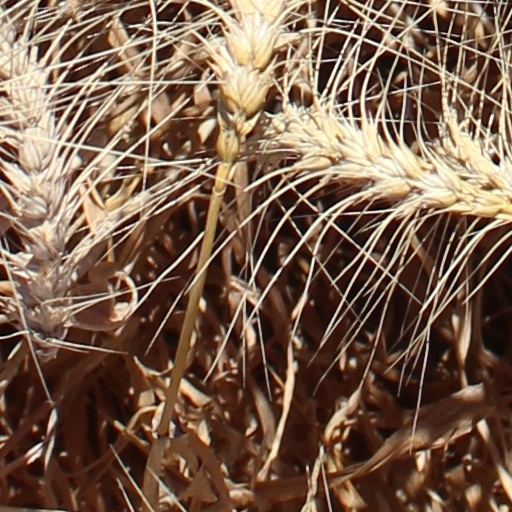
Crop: wheat